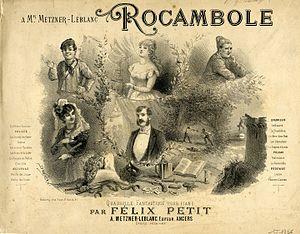
Page de couverture de Rocambole, Quadrille fantastique pour piano, de Félix Petit (1917-1914)
Félix Gaspard Jacques Petit, né à Prades le 27 août 1817 et mort à Angers le 25 décembre 1914, est un militaire, administrateur de presse et compositeur français.